H.E. Fledderjohann Property

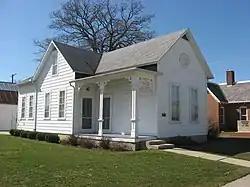
Front of the house, with the office to the right and the kitchen to the left

The H.E. Fledderjohann Property is a complex of five historic buildings in the village of New Knoxville, Ohio, United States. Three of these structures — a house, a doctor's office, and a standalone kitchen building — were owned and used by Fledderjohann, a prominent New Knoxville physician in the late nineteenth and early twentieth centuries.